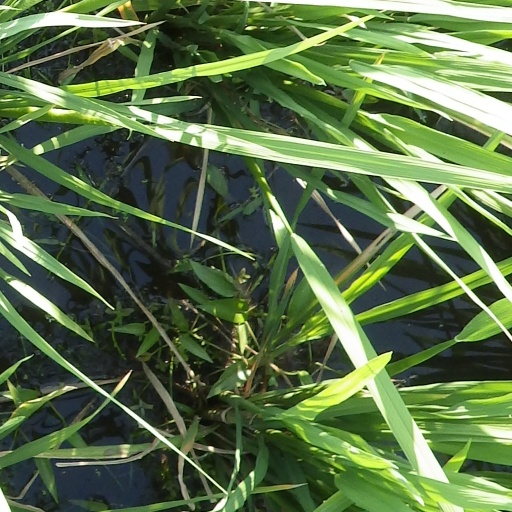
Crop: rice